Sami Bouajila

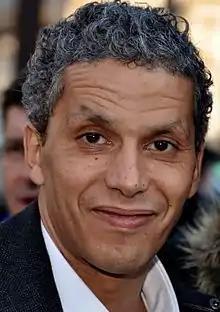
Bouajila in 2012

Sami Bouajila (born 26 May 1966) is a Tunisian-French actor who has won two César Awards. Bouajila has worked and acted in two Oscar nominated films ("Days of Glory" and "Outside the Law"), both directed by director Rachid Bouchareb.